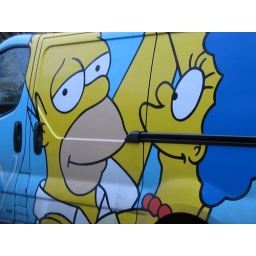
simpsons sky van parked up in Harrogate. Doh.